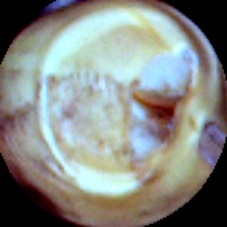
Label: Spotted